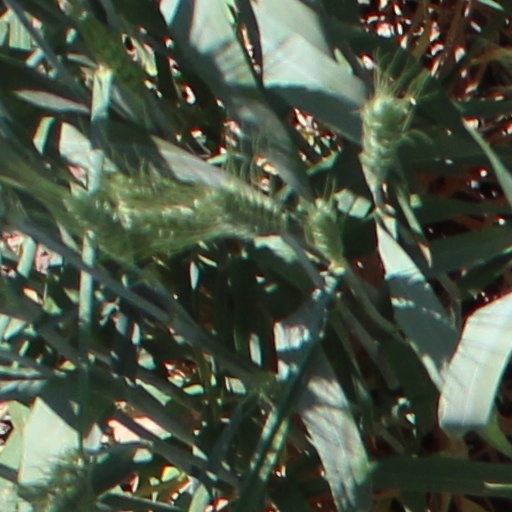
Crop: wheat